Gert Frank

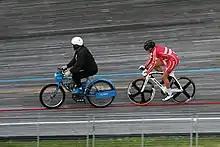
Gert Frank (left) and Martin Frank in 2015

Frank won the bronze medal in the Team Time Trial event at the 1976 Summer Olympics in Montreal, alongside Verner Blaudzun, Jørgen Hansen and Jørn Lund.